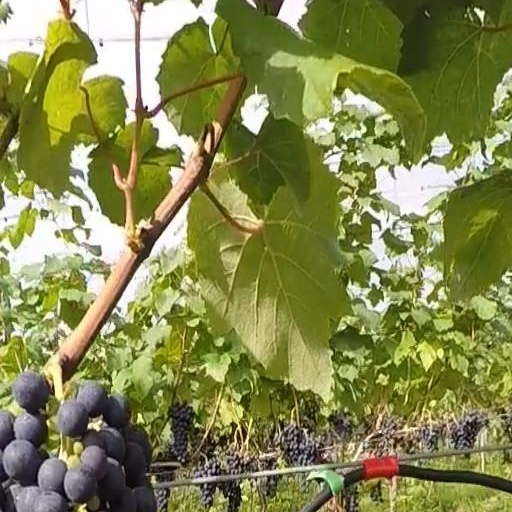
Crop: grape